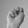
ASL letter: N